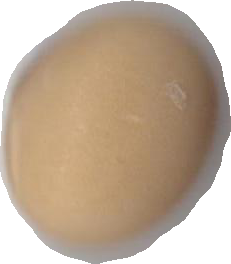
Variety: Anjasmoro